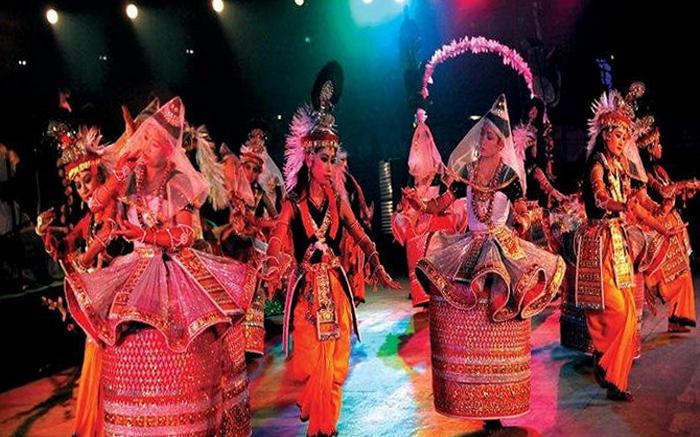
Dance form: manipuri